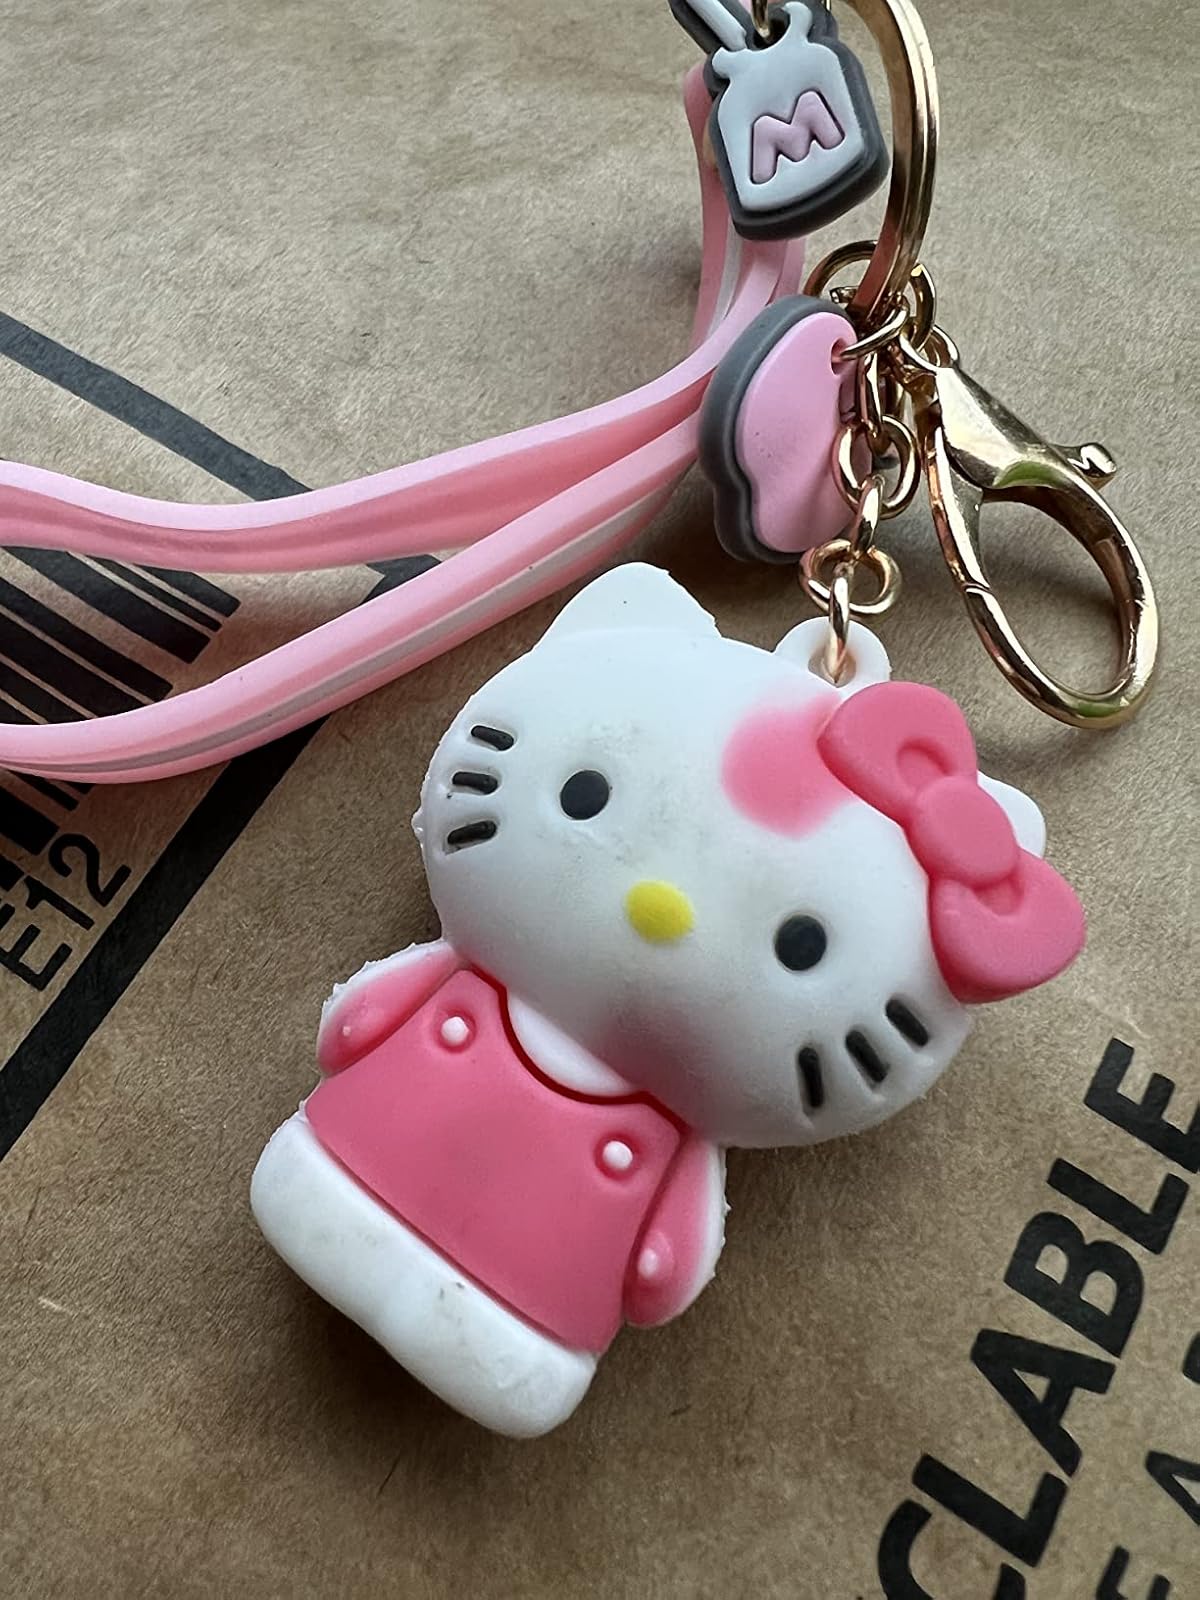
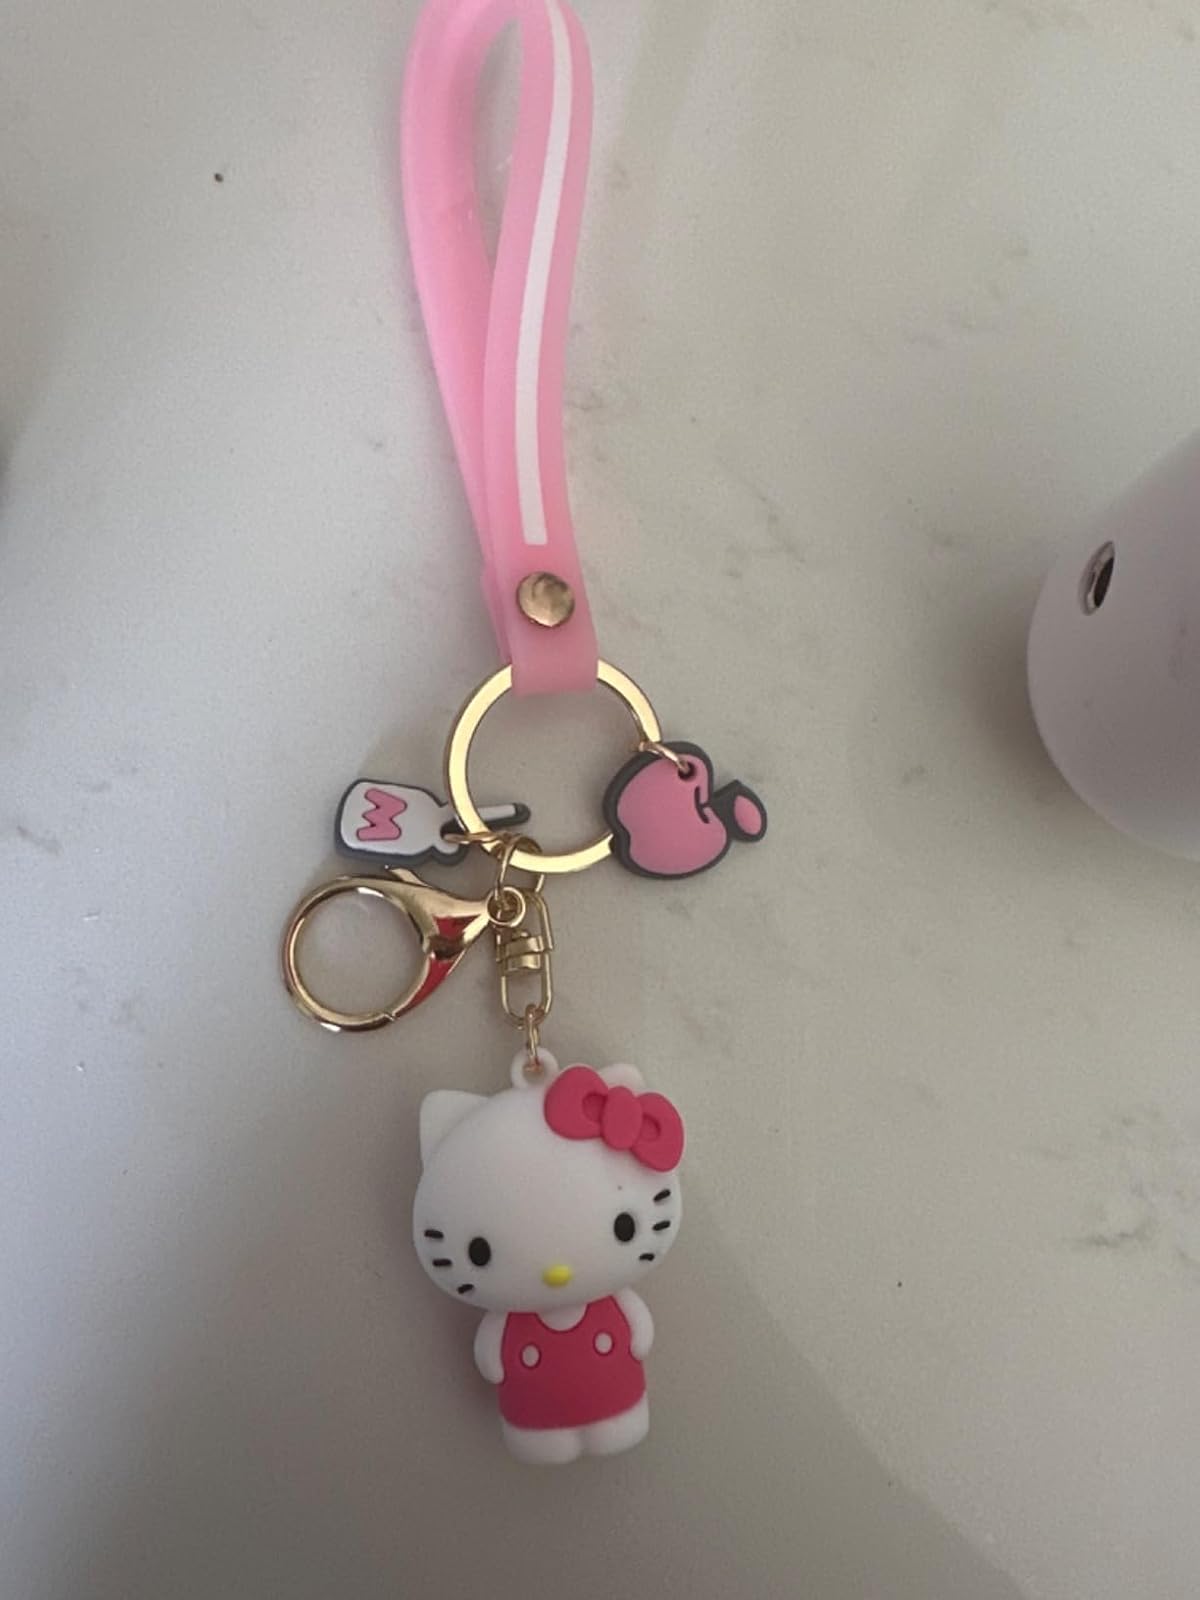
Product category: accessories_keychain
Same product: yes